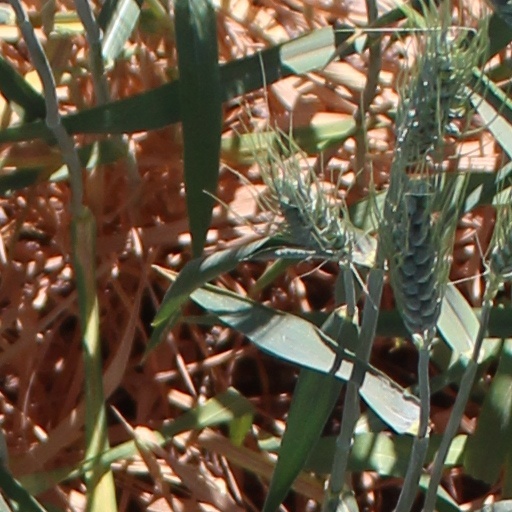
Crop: wheat